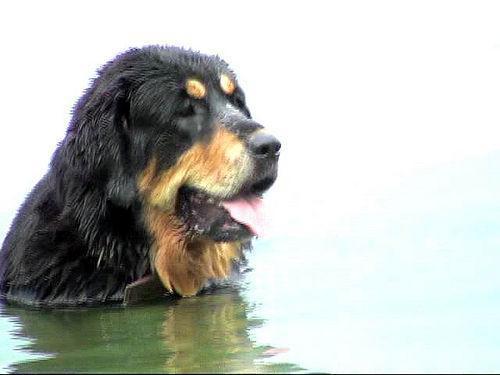
Tibetan_mastiff